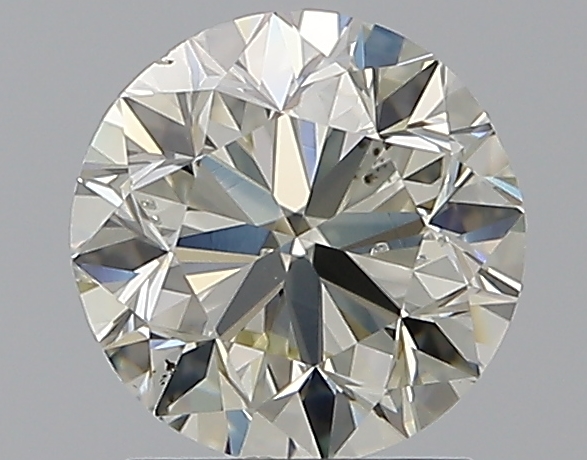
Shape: round
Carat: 1.5
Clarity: SI2
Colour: M
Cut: VG
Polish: EX
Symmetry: VG
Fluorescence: N
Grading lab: GIA
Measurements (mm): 7.02 x 7.11 x 4.6